Mobile, Alabama

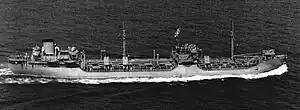
The SS "Hat Creek", a T2 tanker completed by Alabama Drydock and Shipbuilding Company in 1943. The company built 102 of these oil tankers during WWII.

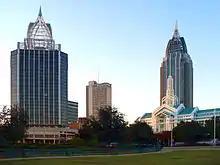
Downtown in 2008, as seen from Cooper Riverside Park. Buildings include (L to R): The Renaissance Mobile Riverview Plaza Hotel, RSA–BankTrust Building, Arthur C. Outlaw Convention Center, and the RSA Battle House Tower.

During World War II, the defense buildup in Mobile shipyards resulted in a considerable increase in the city's white middle-class and working-class population, largely due to the massive influx of workers coming to work in the shipyards and at the Brookley Army Air Field. Between 1940 and 1943, more than 89,000 people moved into Mobile to work for war effort industries.